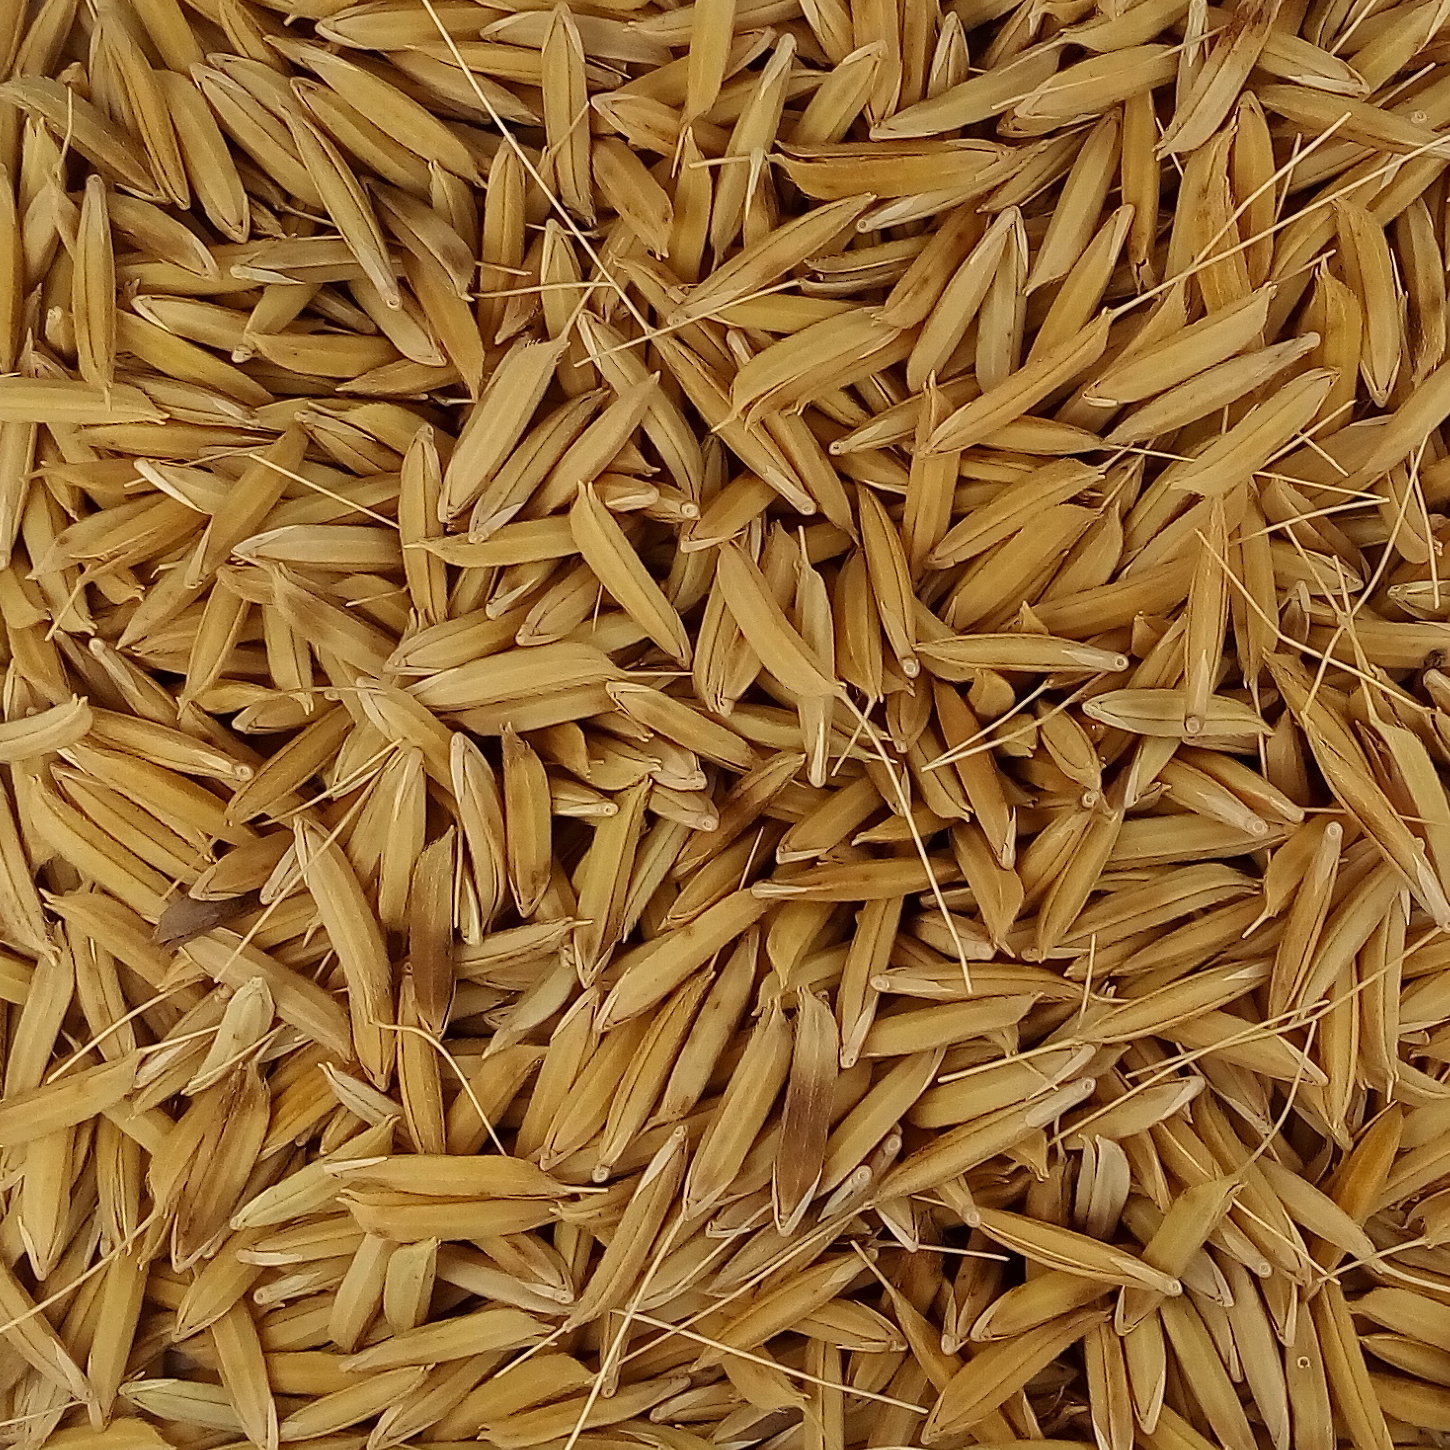
Rice seed variety: 1728